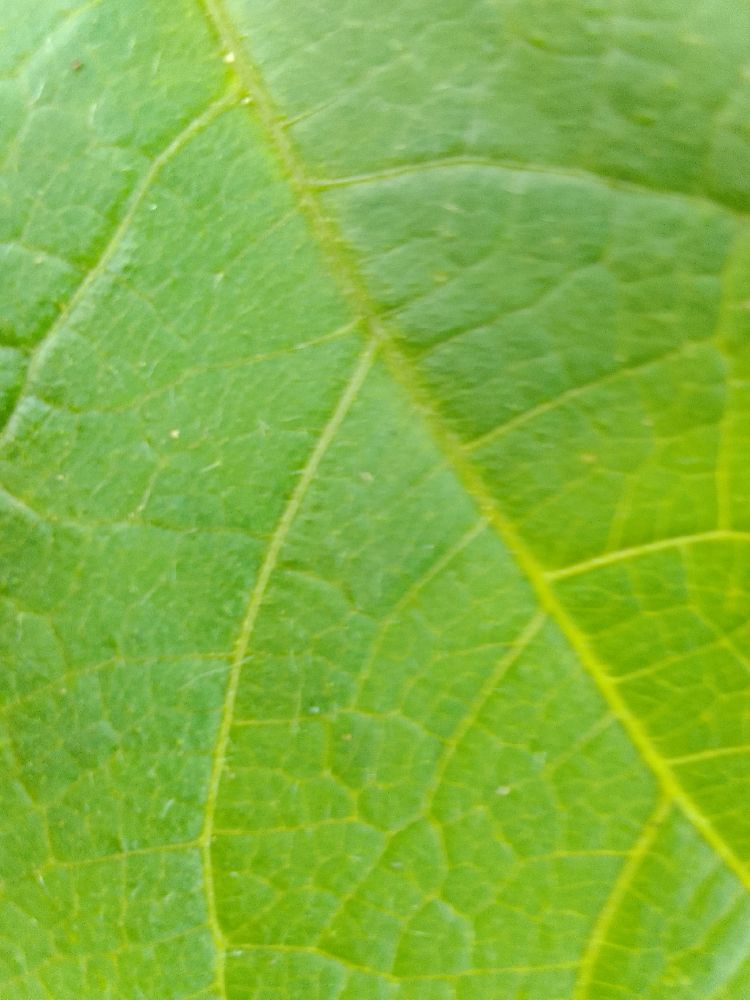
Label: healthy